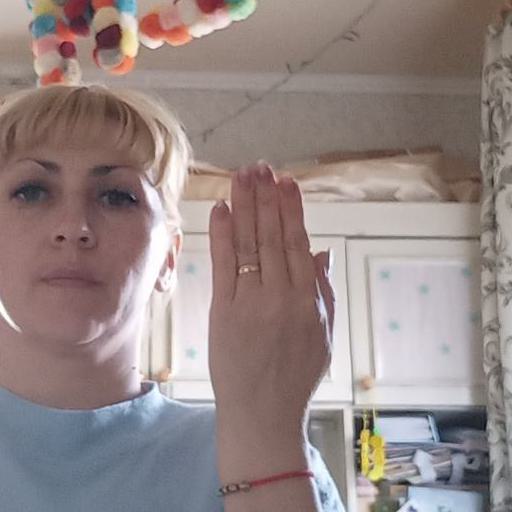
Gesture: stop_inverted